A History of British Birds

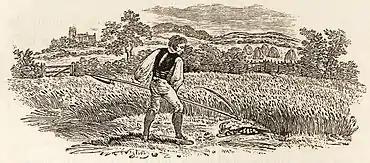
Uncaptioned tail-piece woodcut for the partridge, showing a reaper finding he has just killed a bird sitting on its nest; the image inspired a scene in Peter Hall's 1974 film "Akenfield".

The English romantic poet William Wordsworth began his 1800 poem "The Two Thieves; or, the Last Stage of Avarice" with the lines